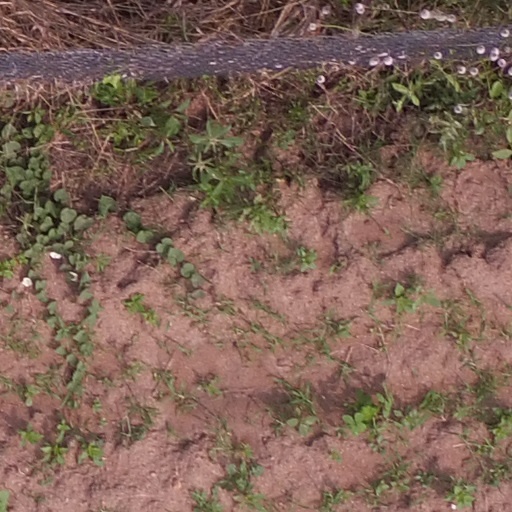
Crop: maize; corn